Ettringite

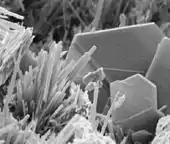
SEM image of fractured hardened cement paste, showing thin hexagonal plates of portlandite (calcium hydroxide) and needles of ettringite (micron scale)

In concrete chemistry, ettringite is a hexacalcium aluminate trisulfate hydrate, of general formula when noted as oxides: